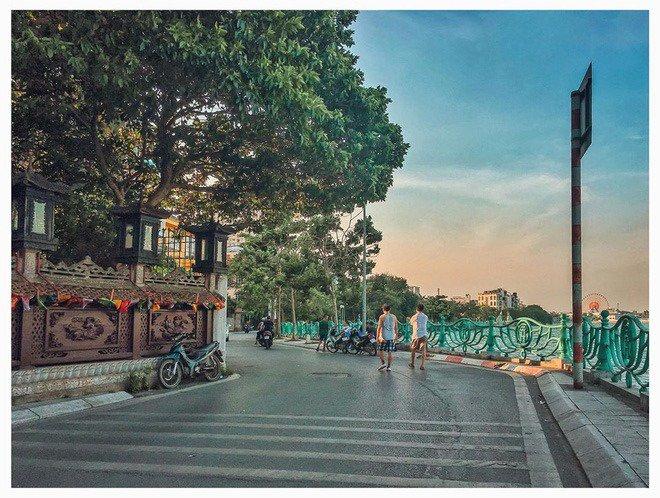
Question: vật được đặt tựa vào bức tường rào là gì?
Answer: chiếc xe gắn máy được đặt tựa vào bức tường